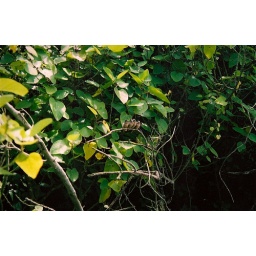
spotted these tiny tinies on a canoe ride in golden gate park.